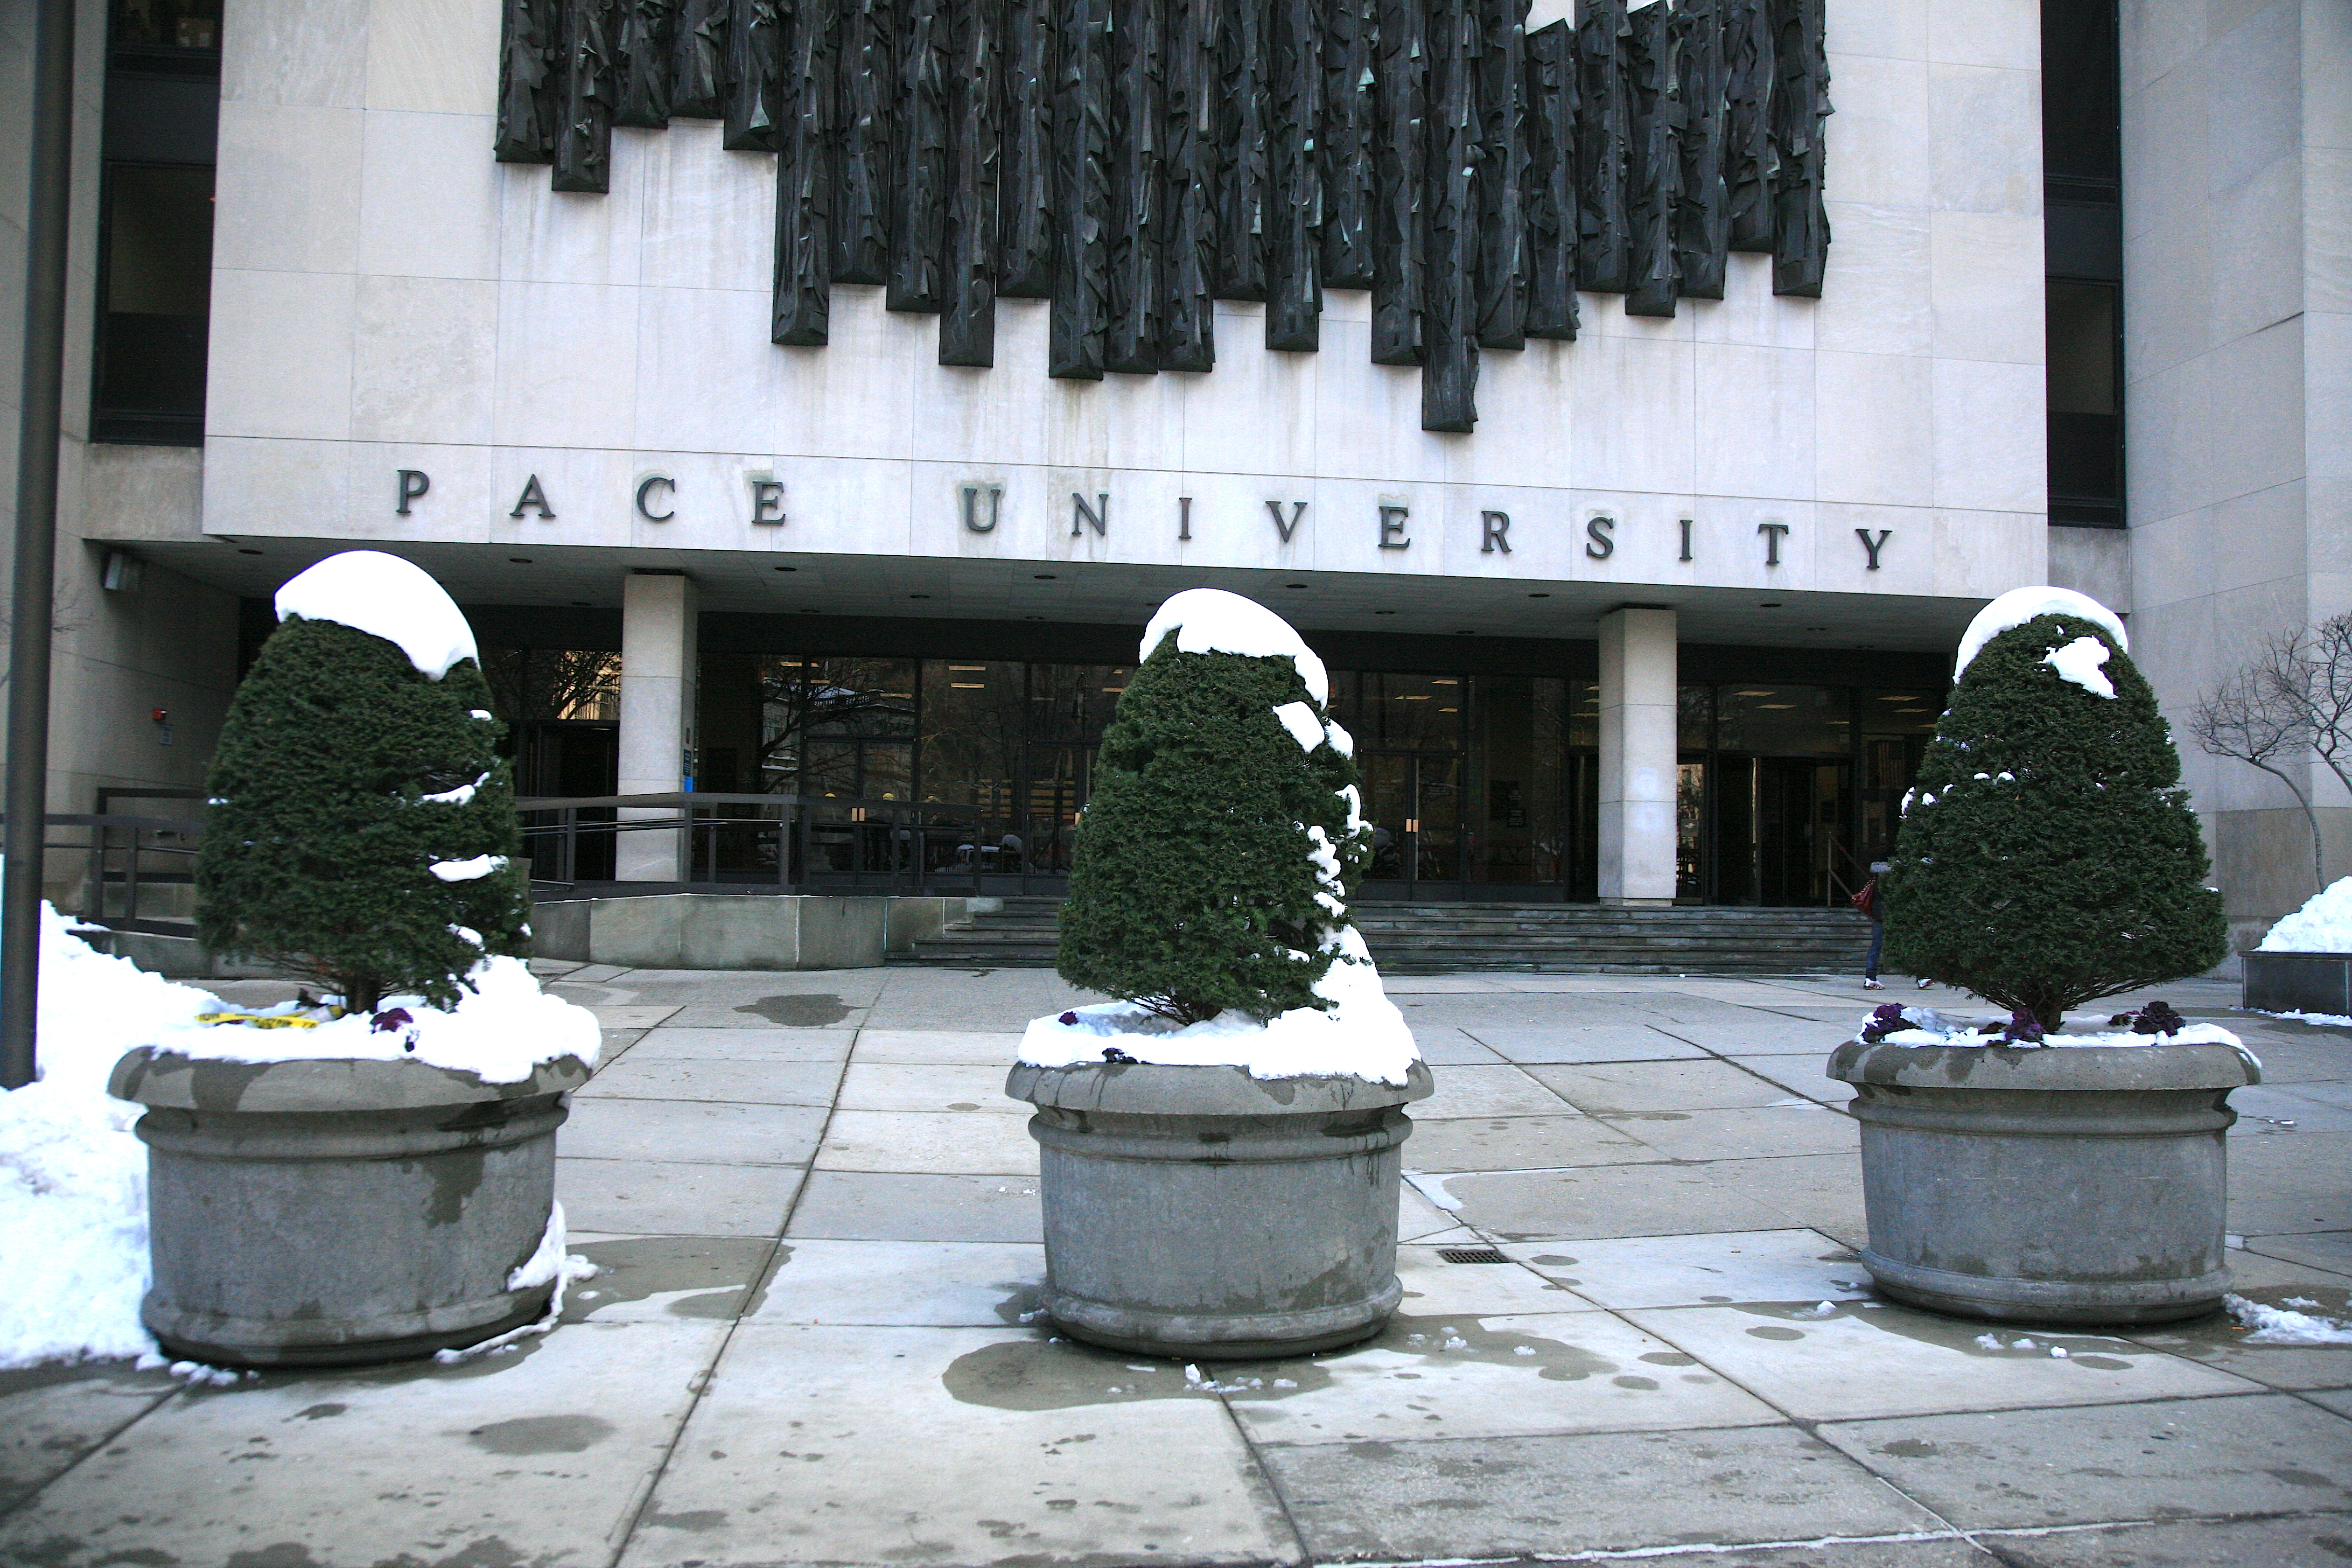
snow, manhattan, monument, statue, nyc, canon, lighting, sculpture, memorial, art, newyork, newyorkcity, university, ny, 5d, ef24105mmf4lisusm, universit, paceuniversity